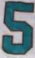
Number: 5